Beth Cato

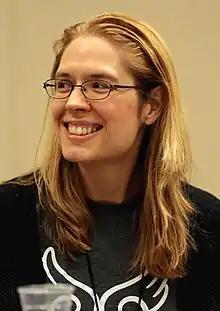
Beth Cato

Beth Cato (born January 13, 1980) is an American speculative fiction writer and poet, best known for her Clockwork Dagger and Blood of Earth series. She usually writes as Beth Cato, though in one instance she used the byline Beth L. Cato.